Alexander Keith Jr.

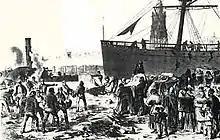
Aftermath of the "Mosel" bombing.

Hunted down by one of his victims, Keith fled again with Cecelia, this time to Germany. He hobnobbed with wealthy socialites and Saxon generals under the assumed name of "William King Thomas". When the couple began to run out of money, remembering a series of fraudulent insurance claims on blockade-running ships that sank at sea, Keith eventually determined to just destroy a ship himself. Using a variety of aliases, he set about purchasing timers and dynamite. He obtained around 150 British pounds of insurance for what he claimed was a barrel of caviar to complete his scheme. His initial target was a Norddeutscher Lloyd ship, the "Mosel". This led to a major catastrophe in Bremerhaven in 1875, when a time bomb he had placed in the "caviar" barrel accidentally went off on the dock, killing 81 people. According to one witness: "A mushroom-shaped column of smoke rose approximately 200 meters above the harbor. Everywhere people were crying and whimpering beside ruins. The entire pier was covered in soot: it was like the gateway to hell." At the time, the deed was called the "crime of the century."